Booby Island (Saint Kitts and Nevis)

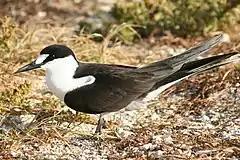

Booby Island is a major seabird nesting site in St. Kitts and Nevis. BirdLife International designated Booby Island as an Important Bird Area, which includes the entire island and seas up to one kilometre away. Eight species of seabird are found on Booby Island, where nesting season begins in April or May and ends between August and October. Booby Island is not subject to any special environmental protections.